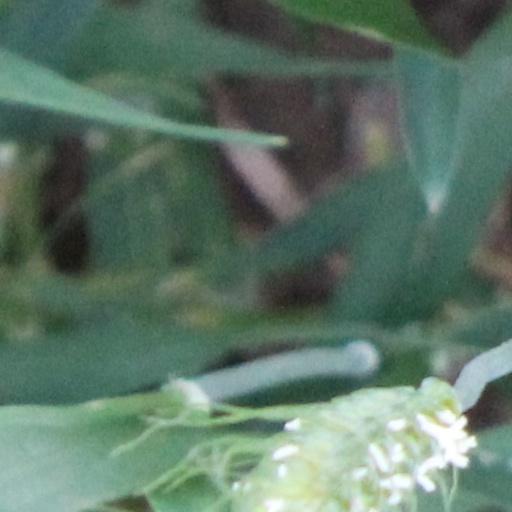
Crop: wheat